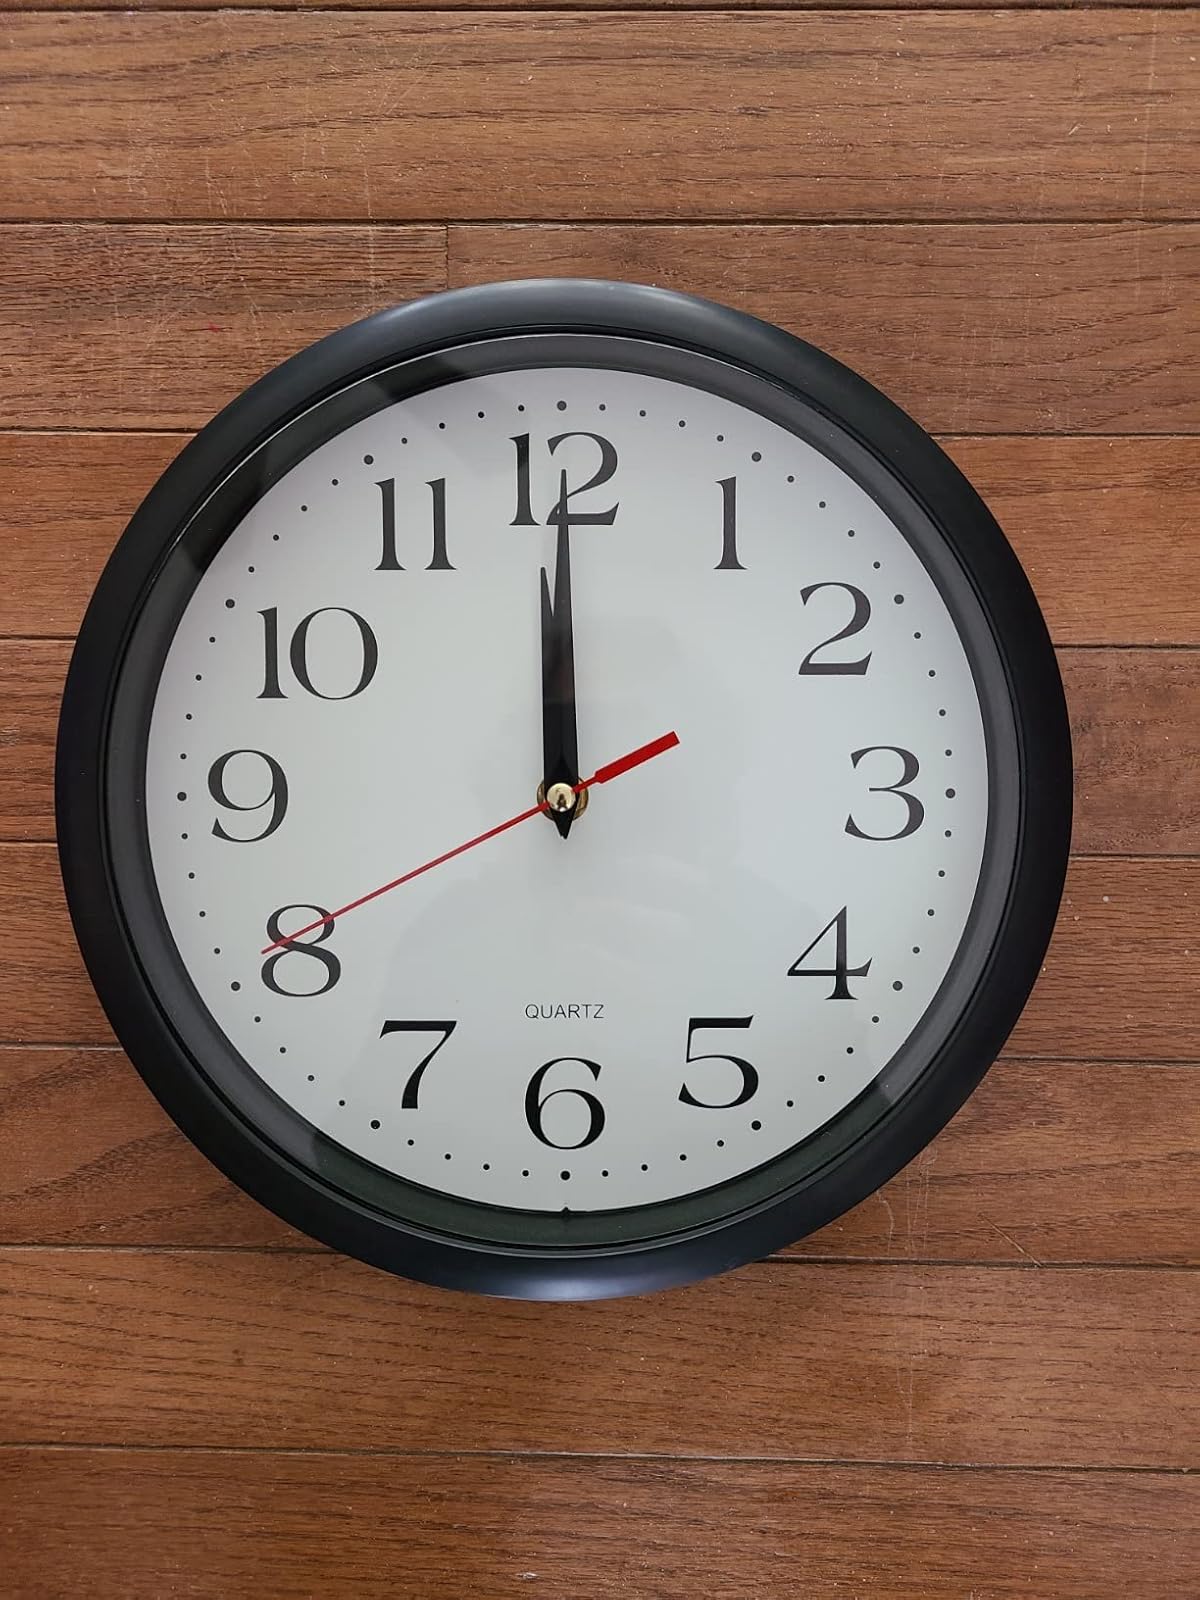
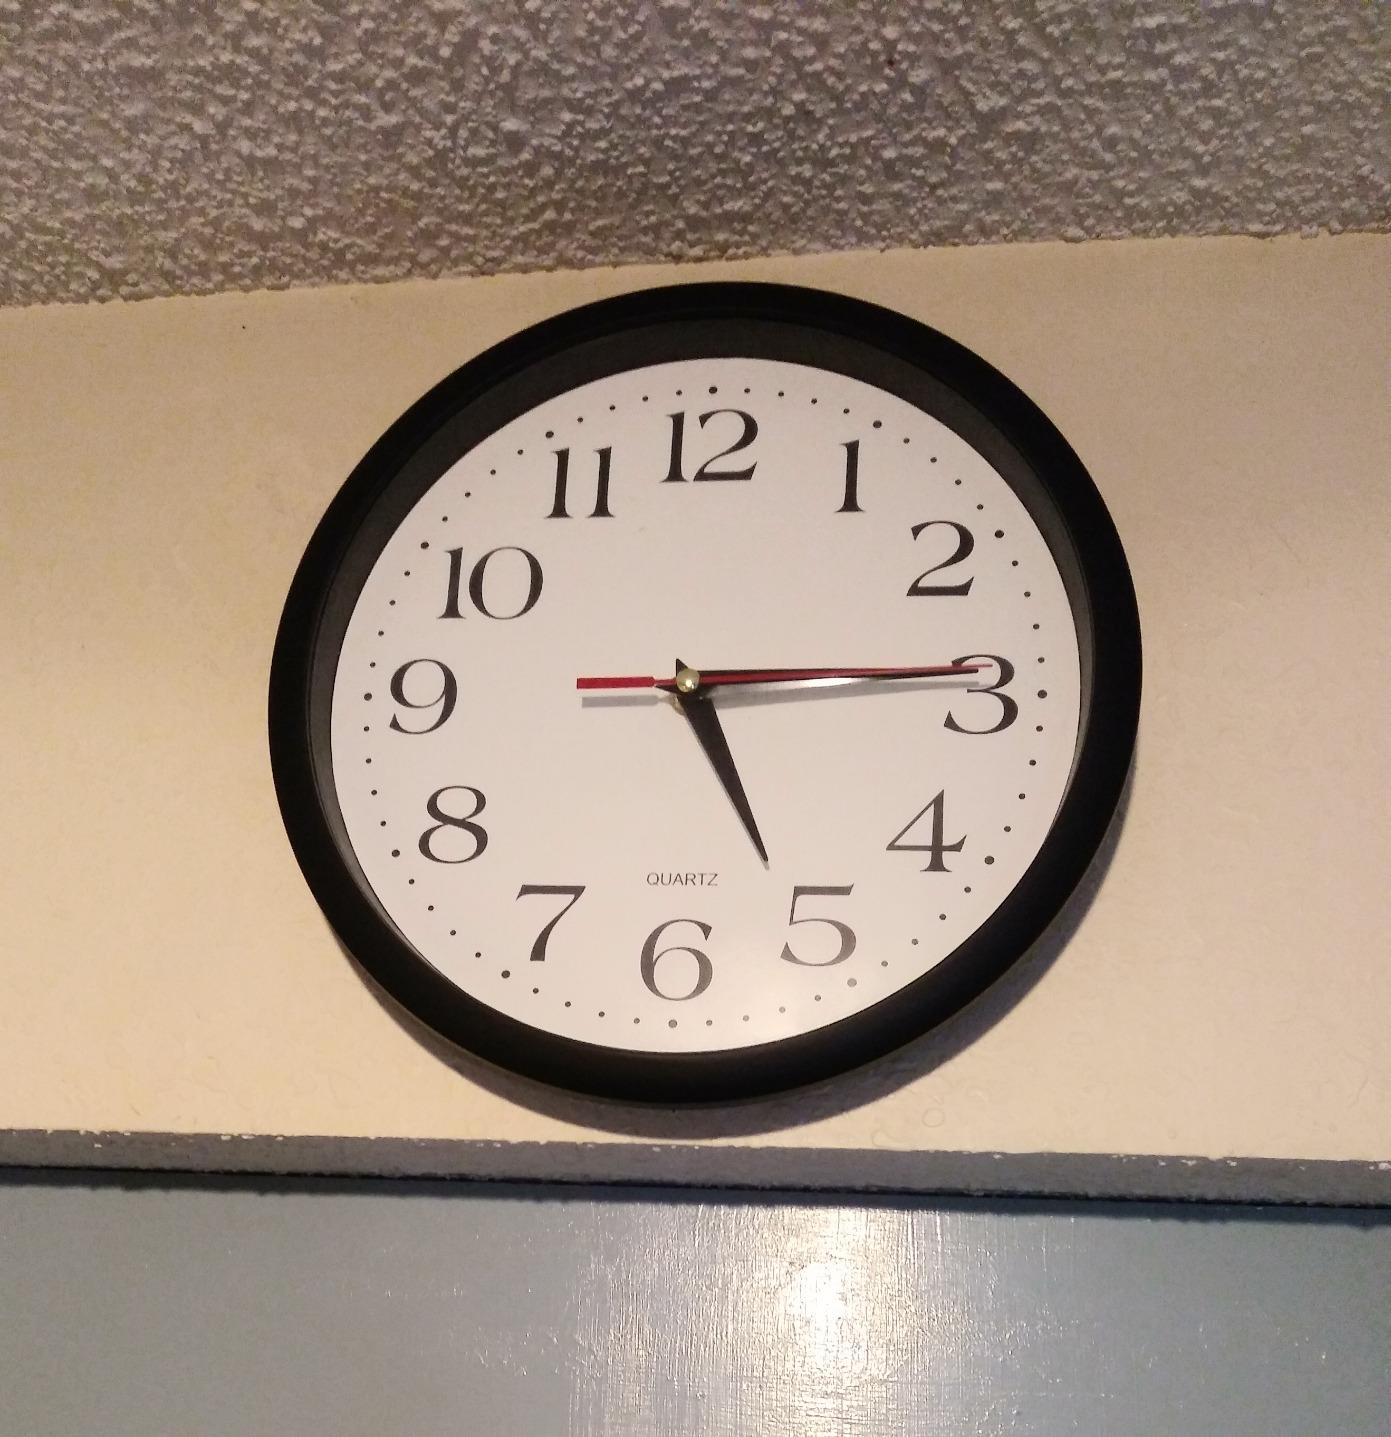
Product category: clock
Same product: yes